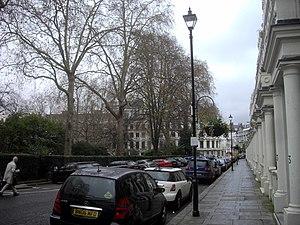
Cleveland Square est un square londonien privé et fermé, situé dans le quartier de Bayswater dans la cité de Westminster, au nord de Hyde Park, dans le centre de Londres. Les logements sont faits de stuc blanc avec des porches à colonnes, protégés par de hauts arbres, avec quelques discrets autres logements sur l'arrière.